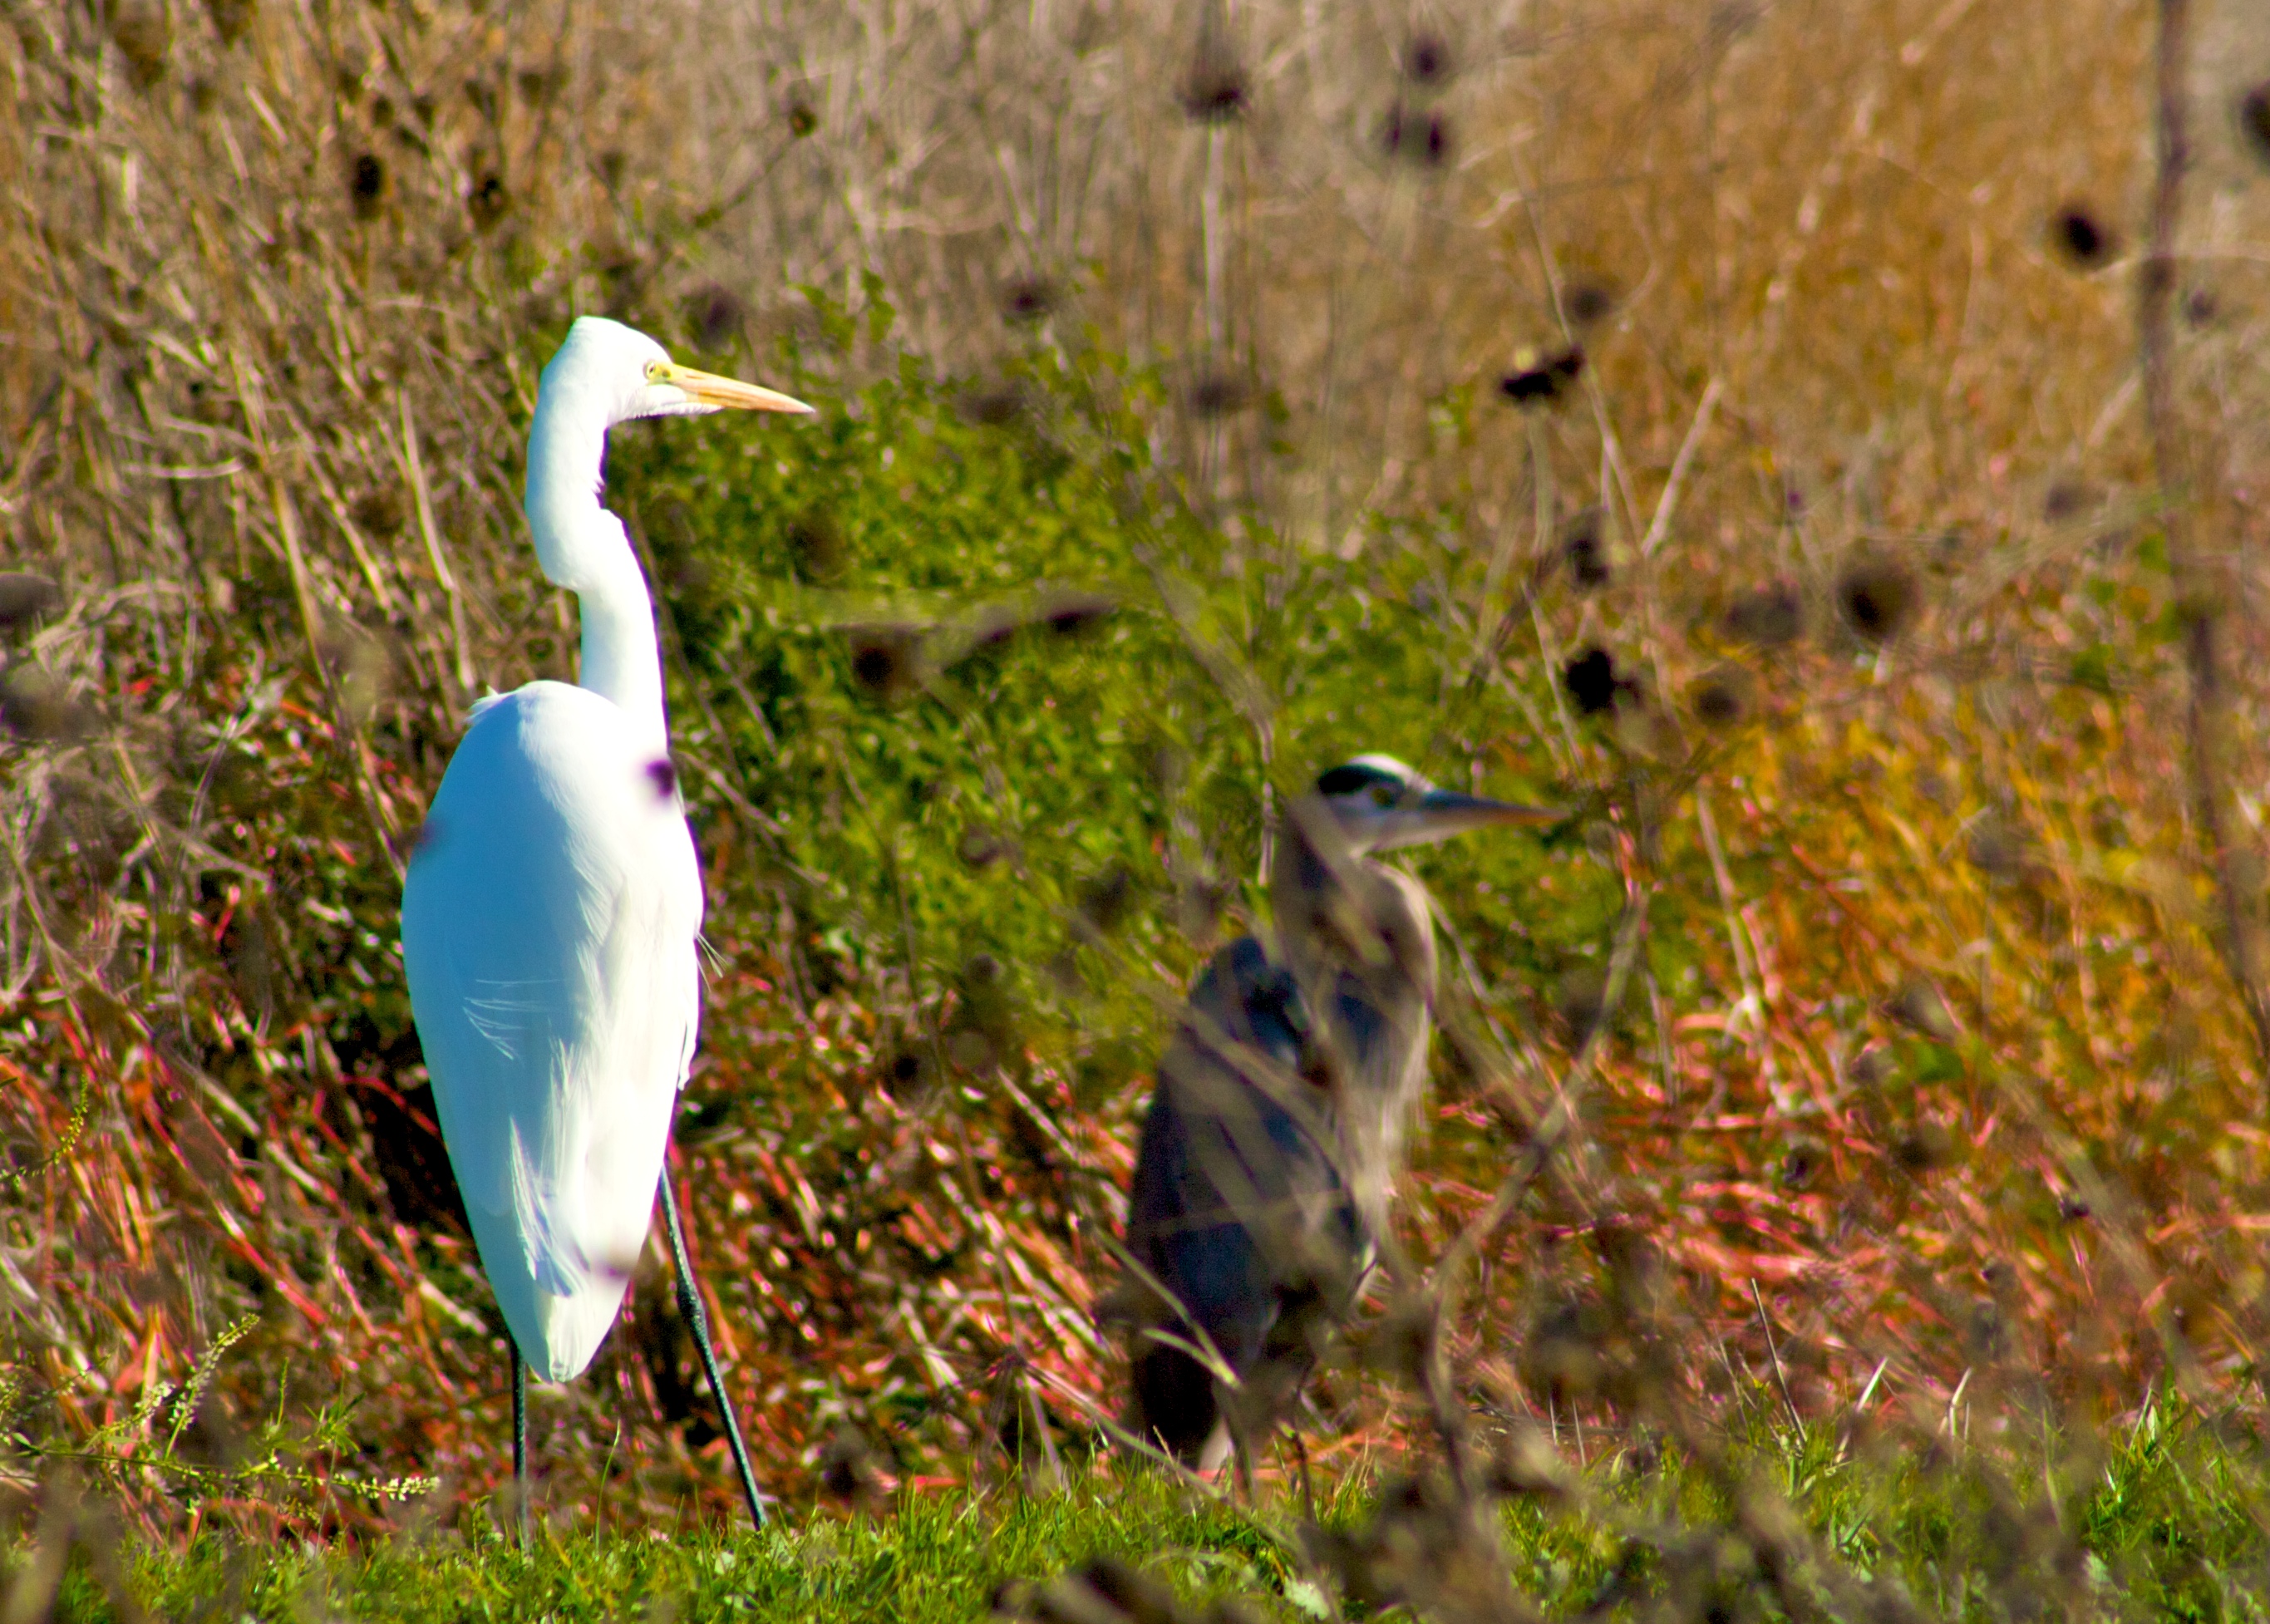
nature, bird, wildlife, beak, fauna, wetland, vertebrate, egret, heron, greatblueheron, yolowetlands, greategret